Third Battle of Komárom (1849)

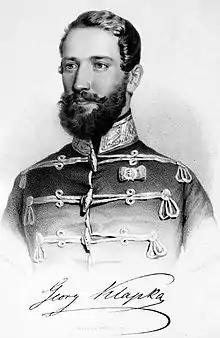
Portrait of György Klapka

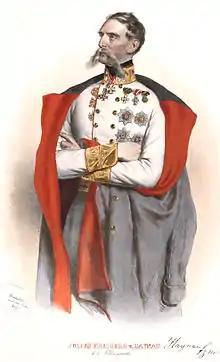
Julius von Haynau

Major General György Klapka, who, as senior officer was replacing the temporarily unconscious Görgei, a meeting of the Hungarian officers, presenting them Kossuth's decision, but the Hungarian officers protested, affirming their loyalty towards Görgei, and they sent Klapka and General József Nagysándor to the capital, to express the armies support to Görgei, and their opposition to Kossuth's decision in the ministry council. As a result of their resolution, the ministry council held at 5 July dismissed Görgei, on his own demand from his post as Minister of War, but allowed him to remain in the lead of the army until he arrived with the Army of the Upper Danube from Komárom to the joining point of the main Hungarian troops around Szeged, with the condition to accept Lieutenant General Mészáros as high commander. They decided that in Komárom, under the command of Colonel Ferenc Aschermann, 18 000 men had to remain, while the rest of the army was to hurry towards south to unite with the Hungarian forces concentrating there against the Russian army and Josip Jelačić's Austrian Army of the South. They designated as the date of the departure of the Army of the Upper Danube 7 July, under the leadership of Major General György Klapka, who had to fulfil the duties temporarily of the convalescent Görgei. The ministry council also authorized the Army of the Northern Danube to make a Reconnaissance-in-force on the right shore of the Danube against the imperial forces, stipulating to the Hungarian army to retreat towards Szeged even if they score a victory. But if they consider that the enemy forces are too strong, to abstain from battle. Meanwhile, Lázár Mészáros tried to do everything to hurry the troops departure towards Szeged, in order to cross the Danube at Buda before the Russian troops led by Field Marshal Ivan Paskevich arrive there to cut their retreat route. He considered that they have 48 hours to arrive to the capital before the Russians. In order to facilitate the marching away of the main troops towards southeast on the right bank of the Danube, he proposed to the troops which had to remain in Komárom after Görgei's departure, to demonstrate west to the fortress in front of Haynau's army, binding the Austrians attention on themselves.